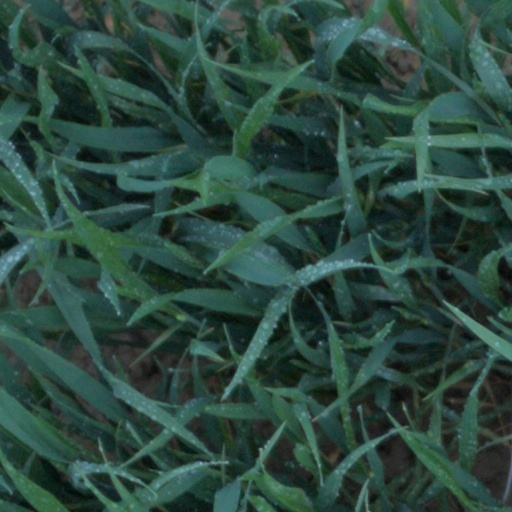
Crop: wheat